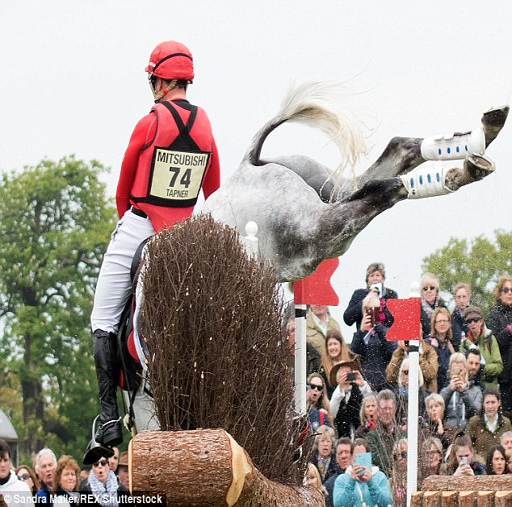
the grey dappled horse hit both his knees on the jump and flipped over the fence